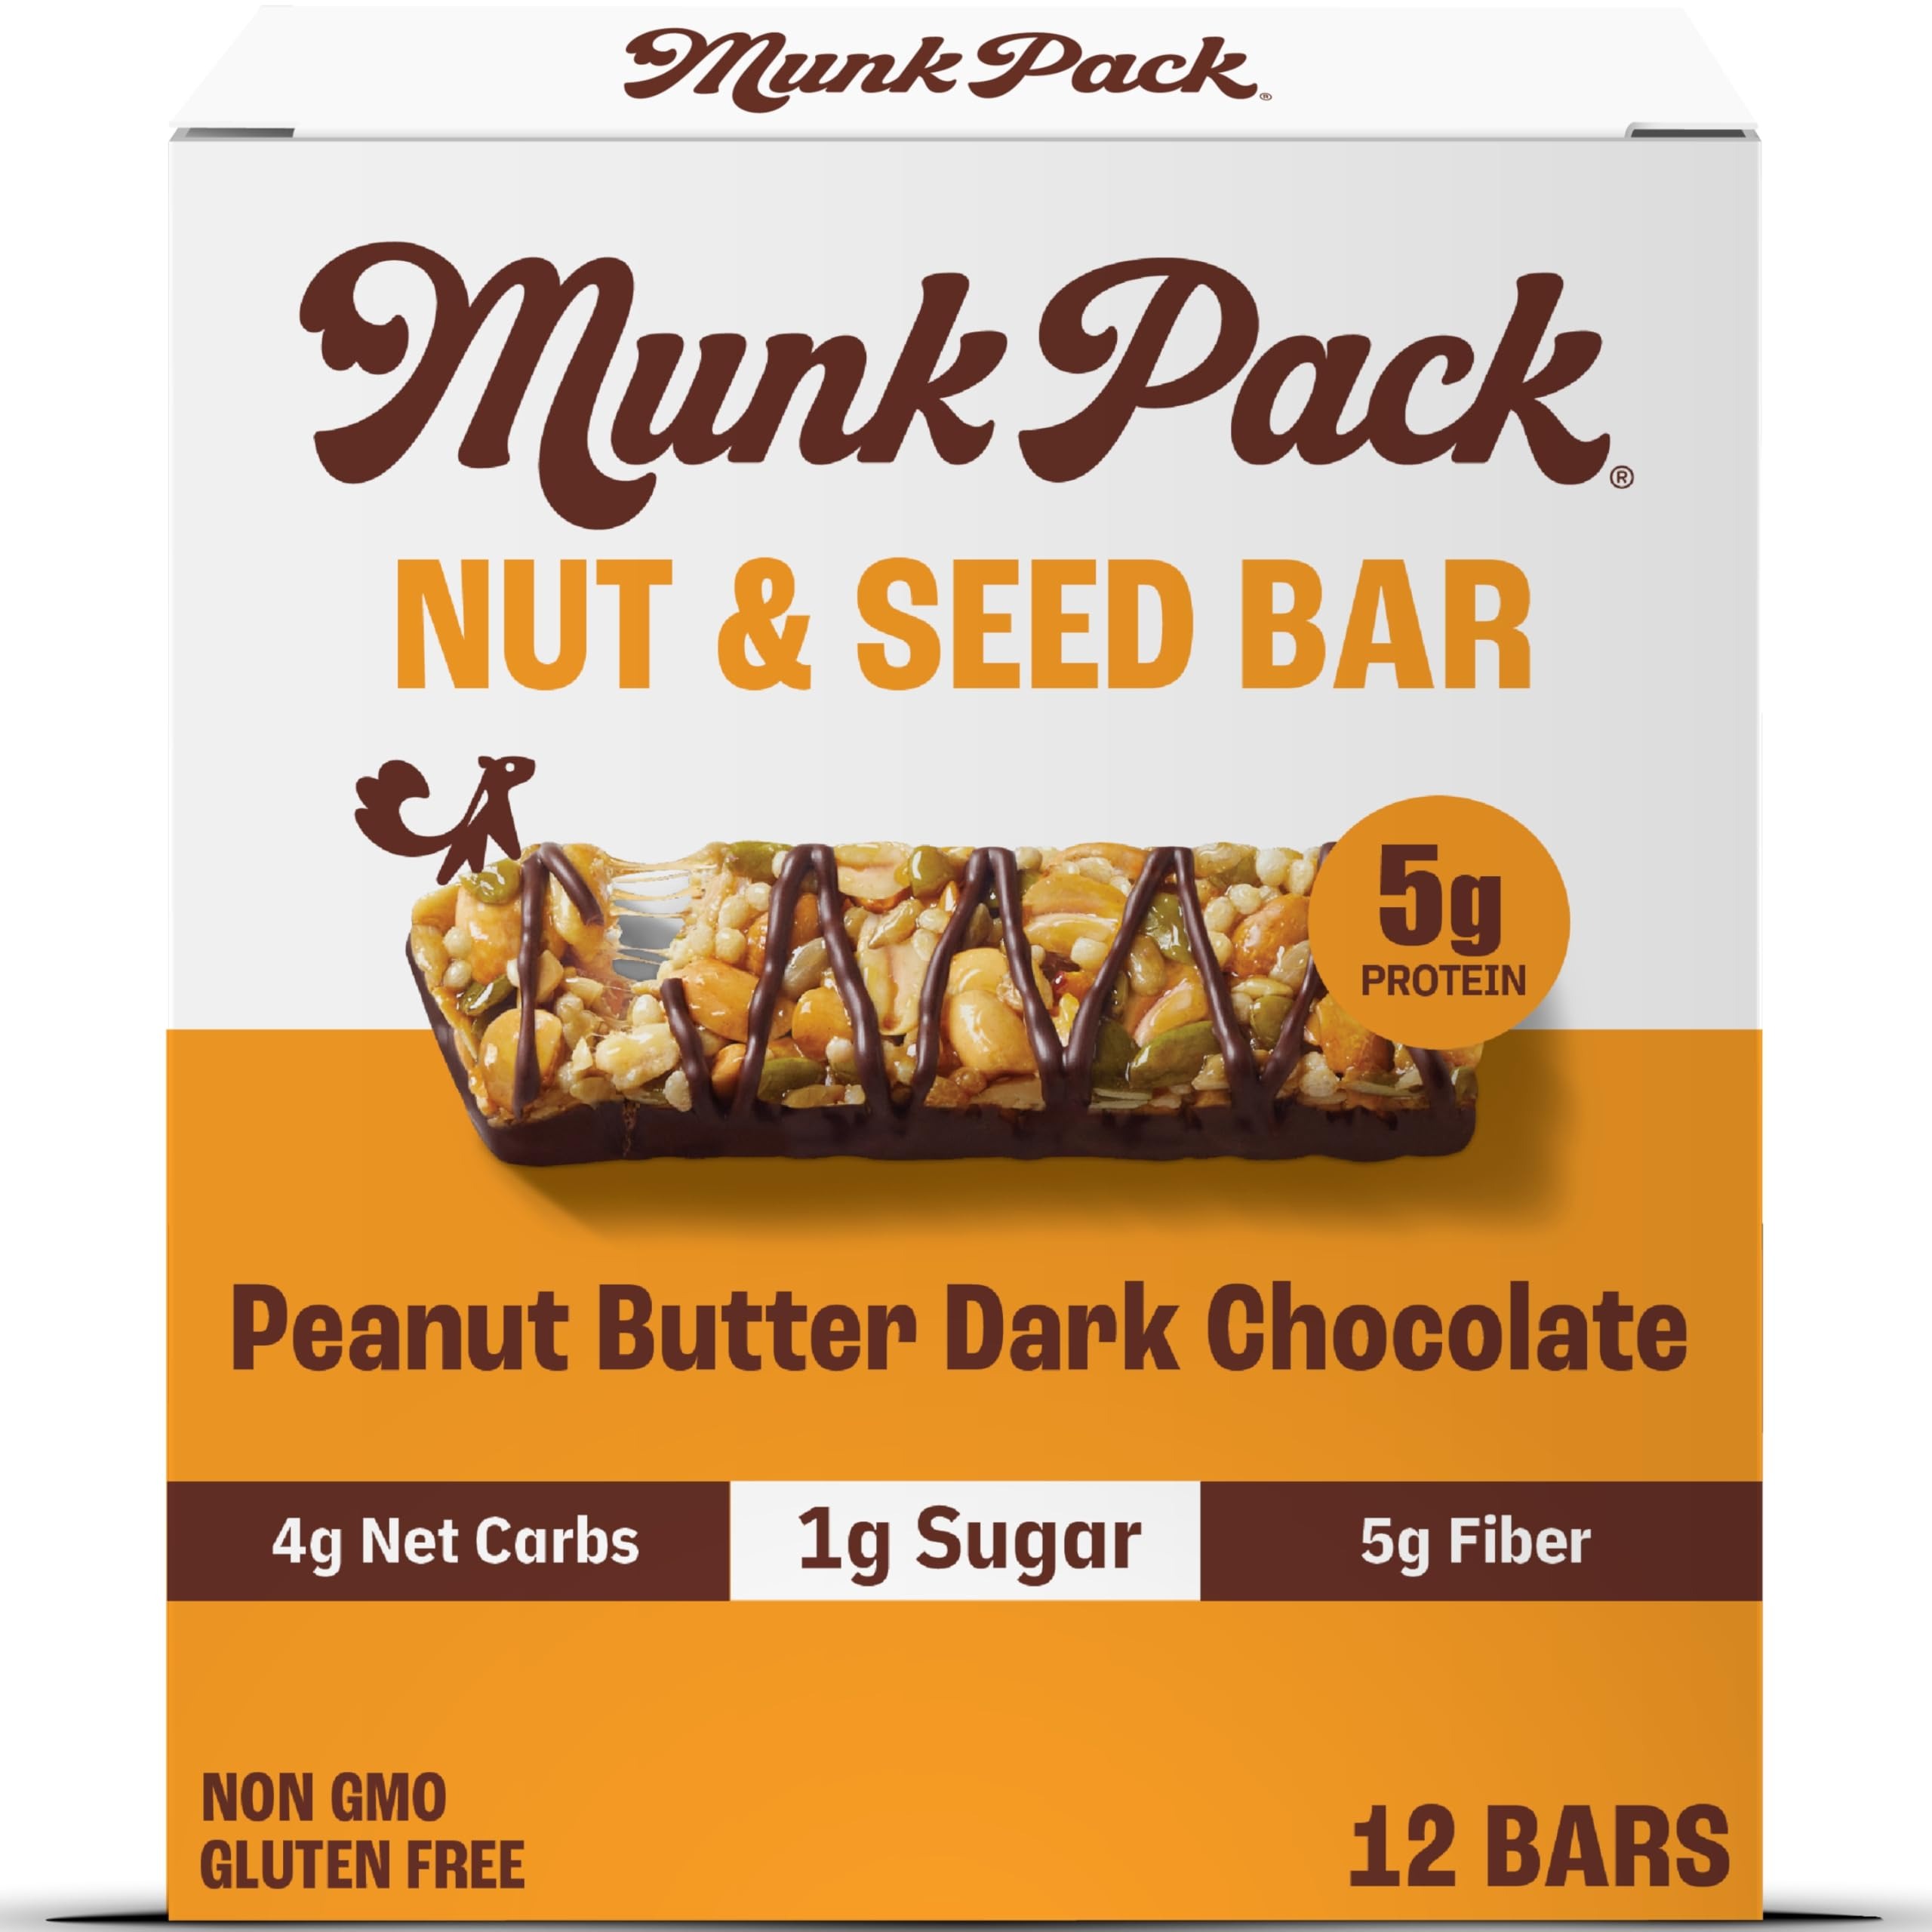
Item Name: Munk Pack Nut & Seed Snack Bars - 5g Protein, 1g Sugar, 3g Net Carbs, Low Sugar, Keto, and Gluten Free Snack for Adults and Kids, Peanut Butter Dark Chocolate – 4.92 oz, 12 Pack
Bullet Point 1: Low Sugar, Guilt-Free – With only 1g of sugar, these bars deliver great taste without the sugar crash.
Bullet Point 2: Keto & Low Carb Friendly – Designed for low-carb lifestyles, each bar contains just 3g net carbs, making it a perfect keto snack.
Bullet Point 3: Gluten-Free & Gut-Friendly – Made without gluten or artificial additives, these bars are ideal for sensitive stomachs and clean eating.
Bullet Point 4: Energizing On-the-Go Snack – Packed with healthy fats and plant-based protein, they provide long-lasting energy for work, workouts, or travel.
Bullet Point 5: Kid-Approved, Parent-Trusted – A tasty, nutritious snack that kids love and parents feel good about—great for lunchboxes and after-school treats!
Bullet Point 6: Smart Snacking Anytime – Enjoy as a midday pick-me-up, post-workout fuel, or a quick breakfast when you're on the move.
Bullet Point 7: Deliciously Nutritious – Enjoy the perfect balance of crunchy nuts, creamy peanut butter, and rich dark chocolate in every bite.
Bullet Point 8: Wholesome & Non-GMO – Made with real nuts and seeds, these bars are Non-GMO Project Verified and crafted for a cleaner, healthier snack.
Product Description: Munk Pack is pioneering a movement in the snack industry with its unwavering commitment to health, taste, and convenience, offering an impressive lineup of Low Sugar Snacks that cater to a wide array of dietary preferences and needs. From Keto Bars to Healthy Bars, Munk Pack has transformed what it means to snack healthily without compromising on flavor. A Sweet Revolution in Snacking: Munk Pack started with a simple yet powerful mission by founders Michelle and Tobias Glienke in 2013 to combat the health issues caused by high sugar consumption. Today, this mission has evolved into a full-scale revolution, positioning Munk Pack as The Anti-Sugar Snack. Their products, sweetened with Allulose Sugar instead of traditional sugars or sugar alcohols, offer a unique proposition – only 1g of sugar per bar, making them ideal for Diabetic Snacks, Low Carb Snacks, and anyone looking to reduce their sugar intake without sacrificing taste. Expanding Horizons with Quality and Taste: With its recent expansion into 630 Target stores across the U.S., Munk Pack is not just growing in reach but also in its product offerings. The Nut Bars and Breakfast Bars come in flavors like Sea Salt Dark Chocolate and Peanut Butter Dark Chocolate, providing not just variety but also nutritional benefits like 5 grams of plant protein and 3 grams of net carbs. This expansion highlights Munk Pack's dedication to making Healthy Snacks accessible, showcasing their belief that every gram of sugar matters. What sets Munk Pack apart is not just the low sugar content but the use of whole food ingredients like nuts and seeds. These ingredients ensure that each snack bar not only tastes good but also provides sustained energy, making them perfect Gluten Free Snacks and Low Glycemic Snacks. The rebranding and new packaging reflect their commitment to not just health but also to an appealing, consumer-friendly presentation that breaks through the clutter of health food marketing. Munk Pack isn't just selling snacks; it's fostering a community around the idea of snacking back against sugar. This ethos resonates in their marketing and community engagement, encouraging a lifestyle shift towards mindful eating. Their snacks serve everyone from the keto diet follower to the busy professional needing a quick, nutritious bite, or parents looking for healthier options for their children. By choosing Munk Pack, consumers are not only making a choice for their health but also supporting a broader movement towards better food standards in the industry. Their approach challenges other snack producers to rethink sugar content and ingredient quality, potentially influencing industry standards for what constitutes a 'healthy snack'. Munk Pack stands at the forefront of a snacking revolution, offering products that are as delightful to the palate as they are beneficial for the body. With each bar, they invite consumers to join in a journey towards healthier living, proving that you can indeed enjoy your snacks without the sugar spike, embracing a life where health, taste, and convenience are in perfect harmony. Munk Pack ensures you're equipped with snacks that align with your health goals and taste preferences, truly embodying the essence of Indulge in Taste, Not Sugar.
Value: 14.8
Unit: Ounce

Price: 27.49